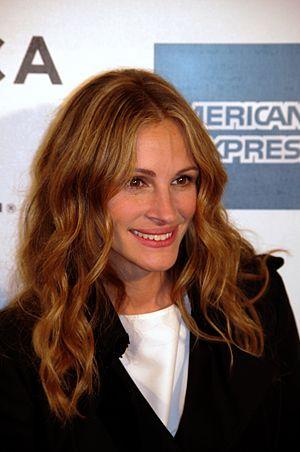
The Normal Heart est un drame, une romance et un film historique américain réalisé par Ryan Murphy. Le film s’inspire de la pièce éponyme de Larry Kramer, jouée sur scène pour la première fois en 1985. Historiquement, 1985 est l’année où le terme SIDA est prononcé pour la première fois par le gouvernement américain, soit quatre ans après le premier diagnostic, en juin 1981.